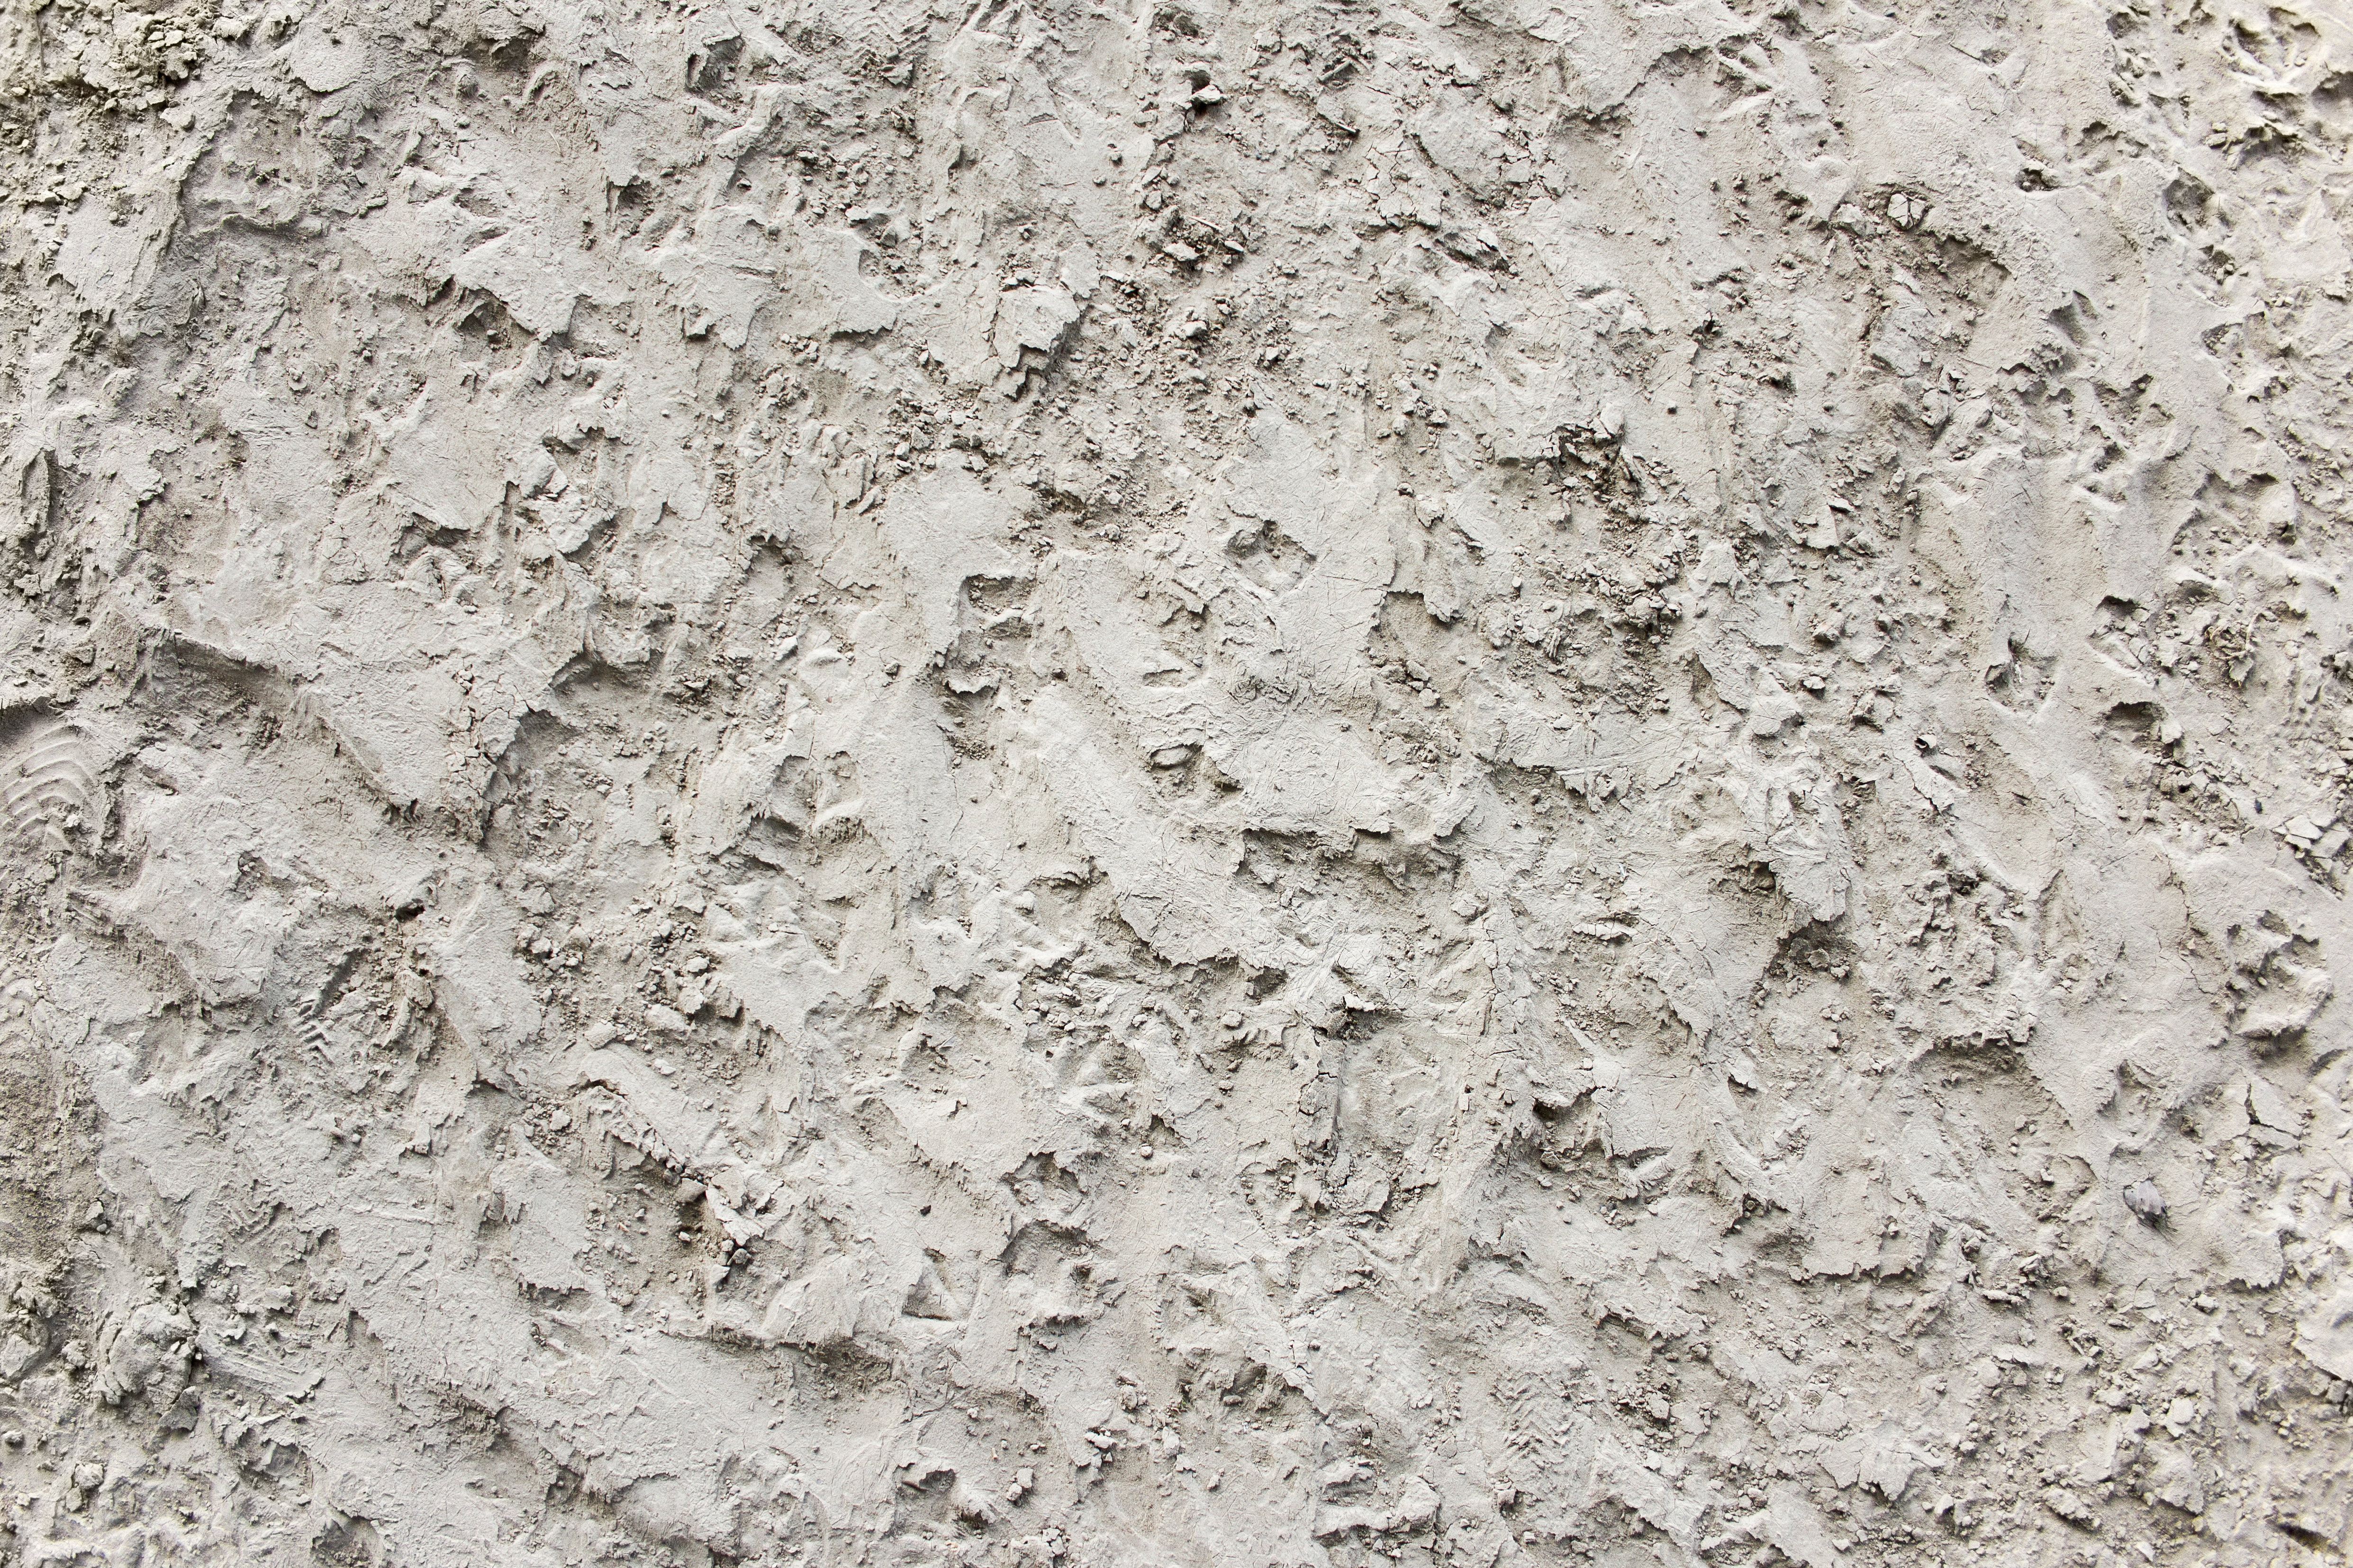
sand, rock, abstract, texture, floor, wall, stone, asphalt, pattern, soil, rough, material, surface, geology, cement, granite, flooring